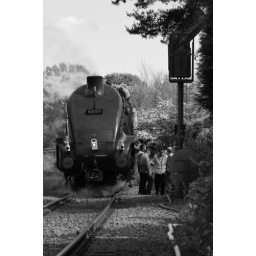
A steam train taking water at Hepscott near Morpeth, Northumberland.